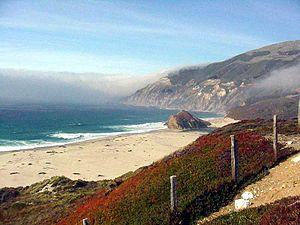
Monterey est une ville de la côte ouest des États-Unis, située dans l'État de Californie. Elle fut la capitale de l'État de Haute-Californie de 1777 à 1849.